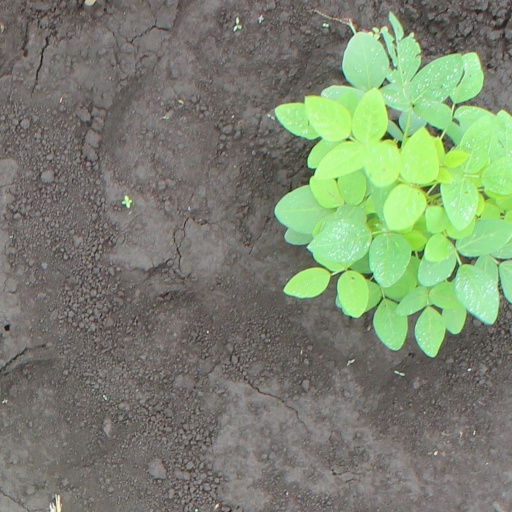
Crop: soybean